2002 Metzer attack

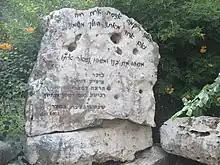
Memorial for the attack victims, located in Metzer.

The 2002 Metzer attack was carried out on 10 November 2002 in Metzer, Israel by a Palestinian who infiltrated the Kibbutz and murdered five Israeli civilians, including a mother and her two children.